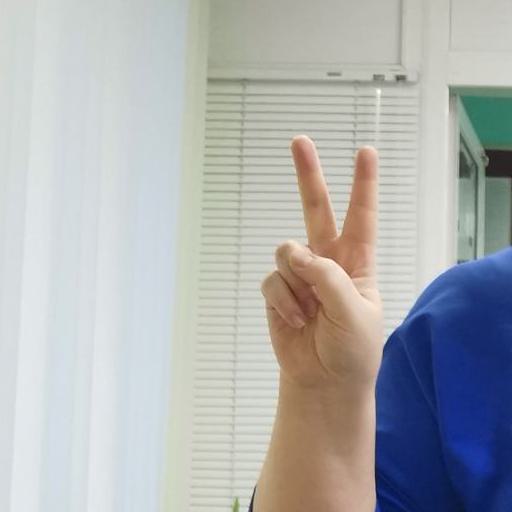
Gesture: peace